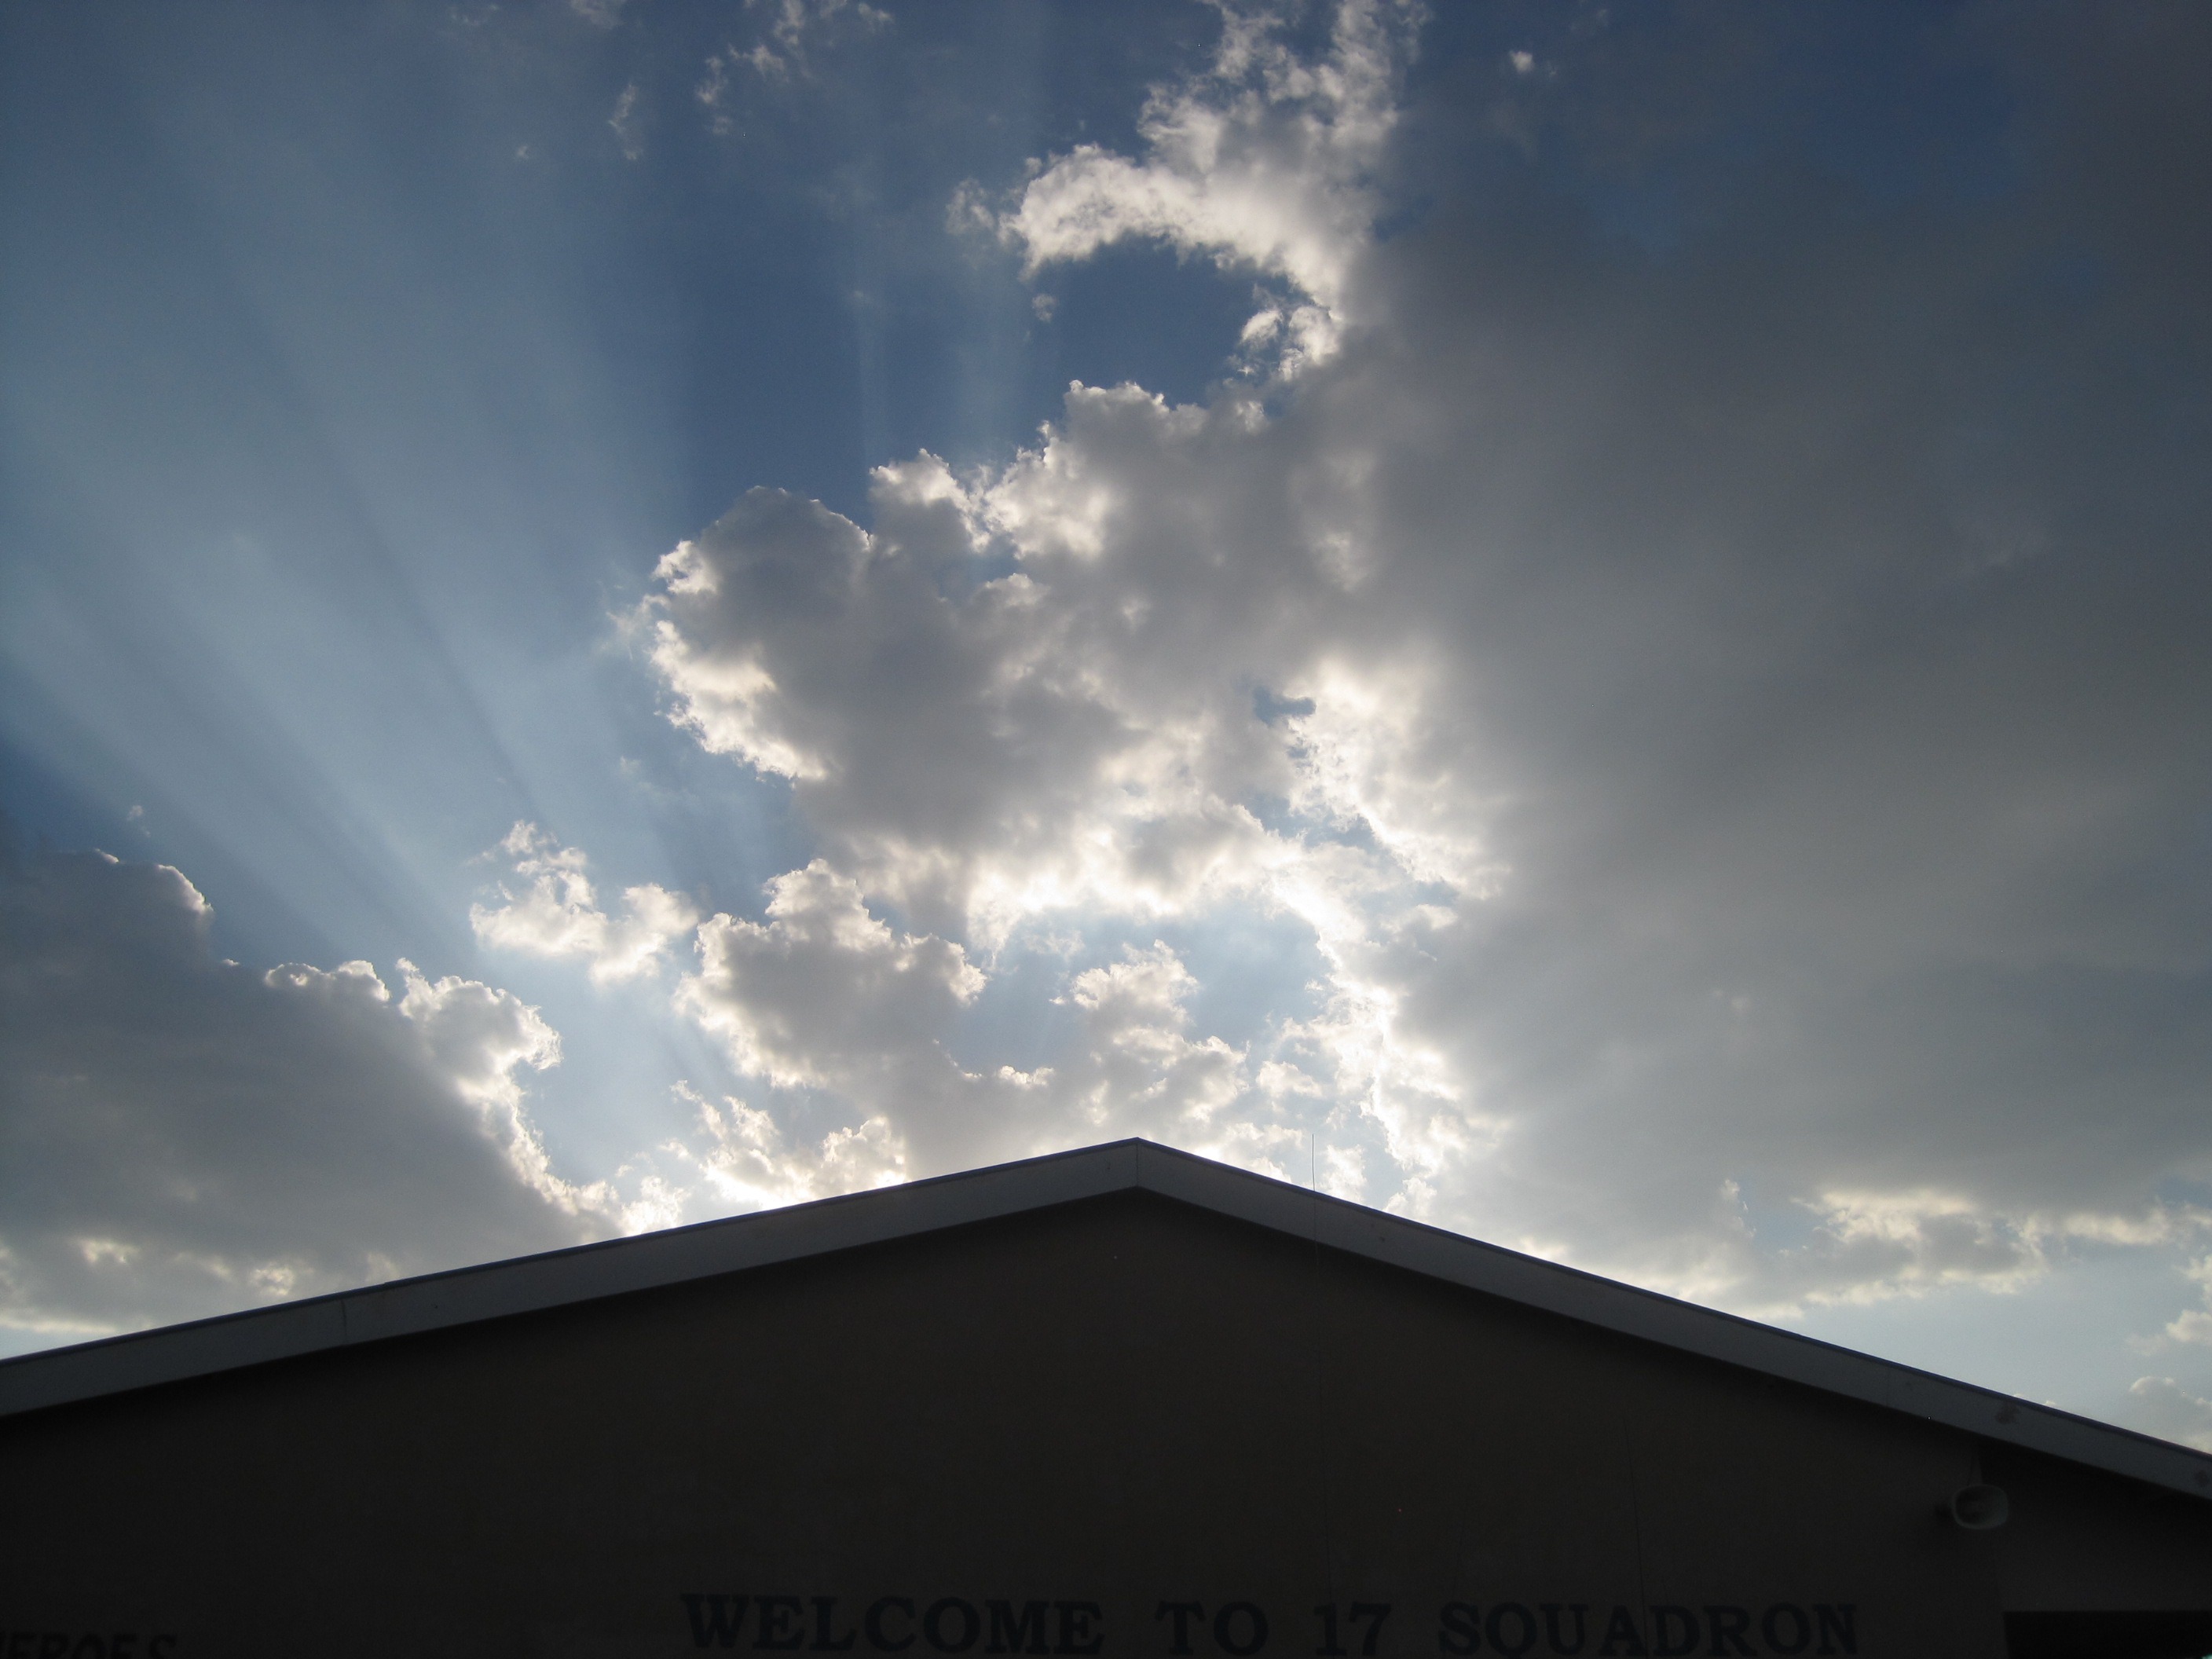
light, cloud, sky, sunlight, roof, atmosphere, daytime, clouds, sun rays, angled, light rays, meteorological phenomenon, atmosphere of earth, light shafts, bright burst, shiny edges, angle of building